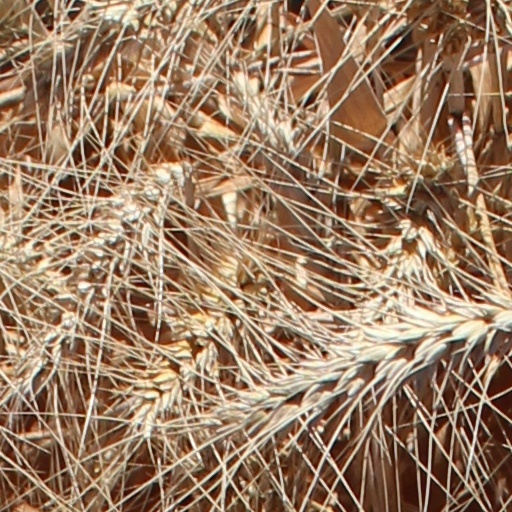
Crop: wheat